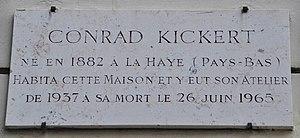
La rue Boissonade est une voie du 14ᵉ arrondissement de Paris, en France.
Conrad Kickert, né le 23 novembre 1882 à La Haye au 10, rue du Schlosstrat, et mort à Paris le 26 juin 1965, est un peintre autodidacte, un critique d'art et un collectionneur d'art hollandais.